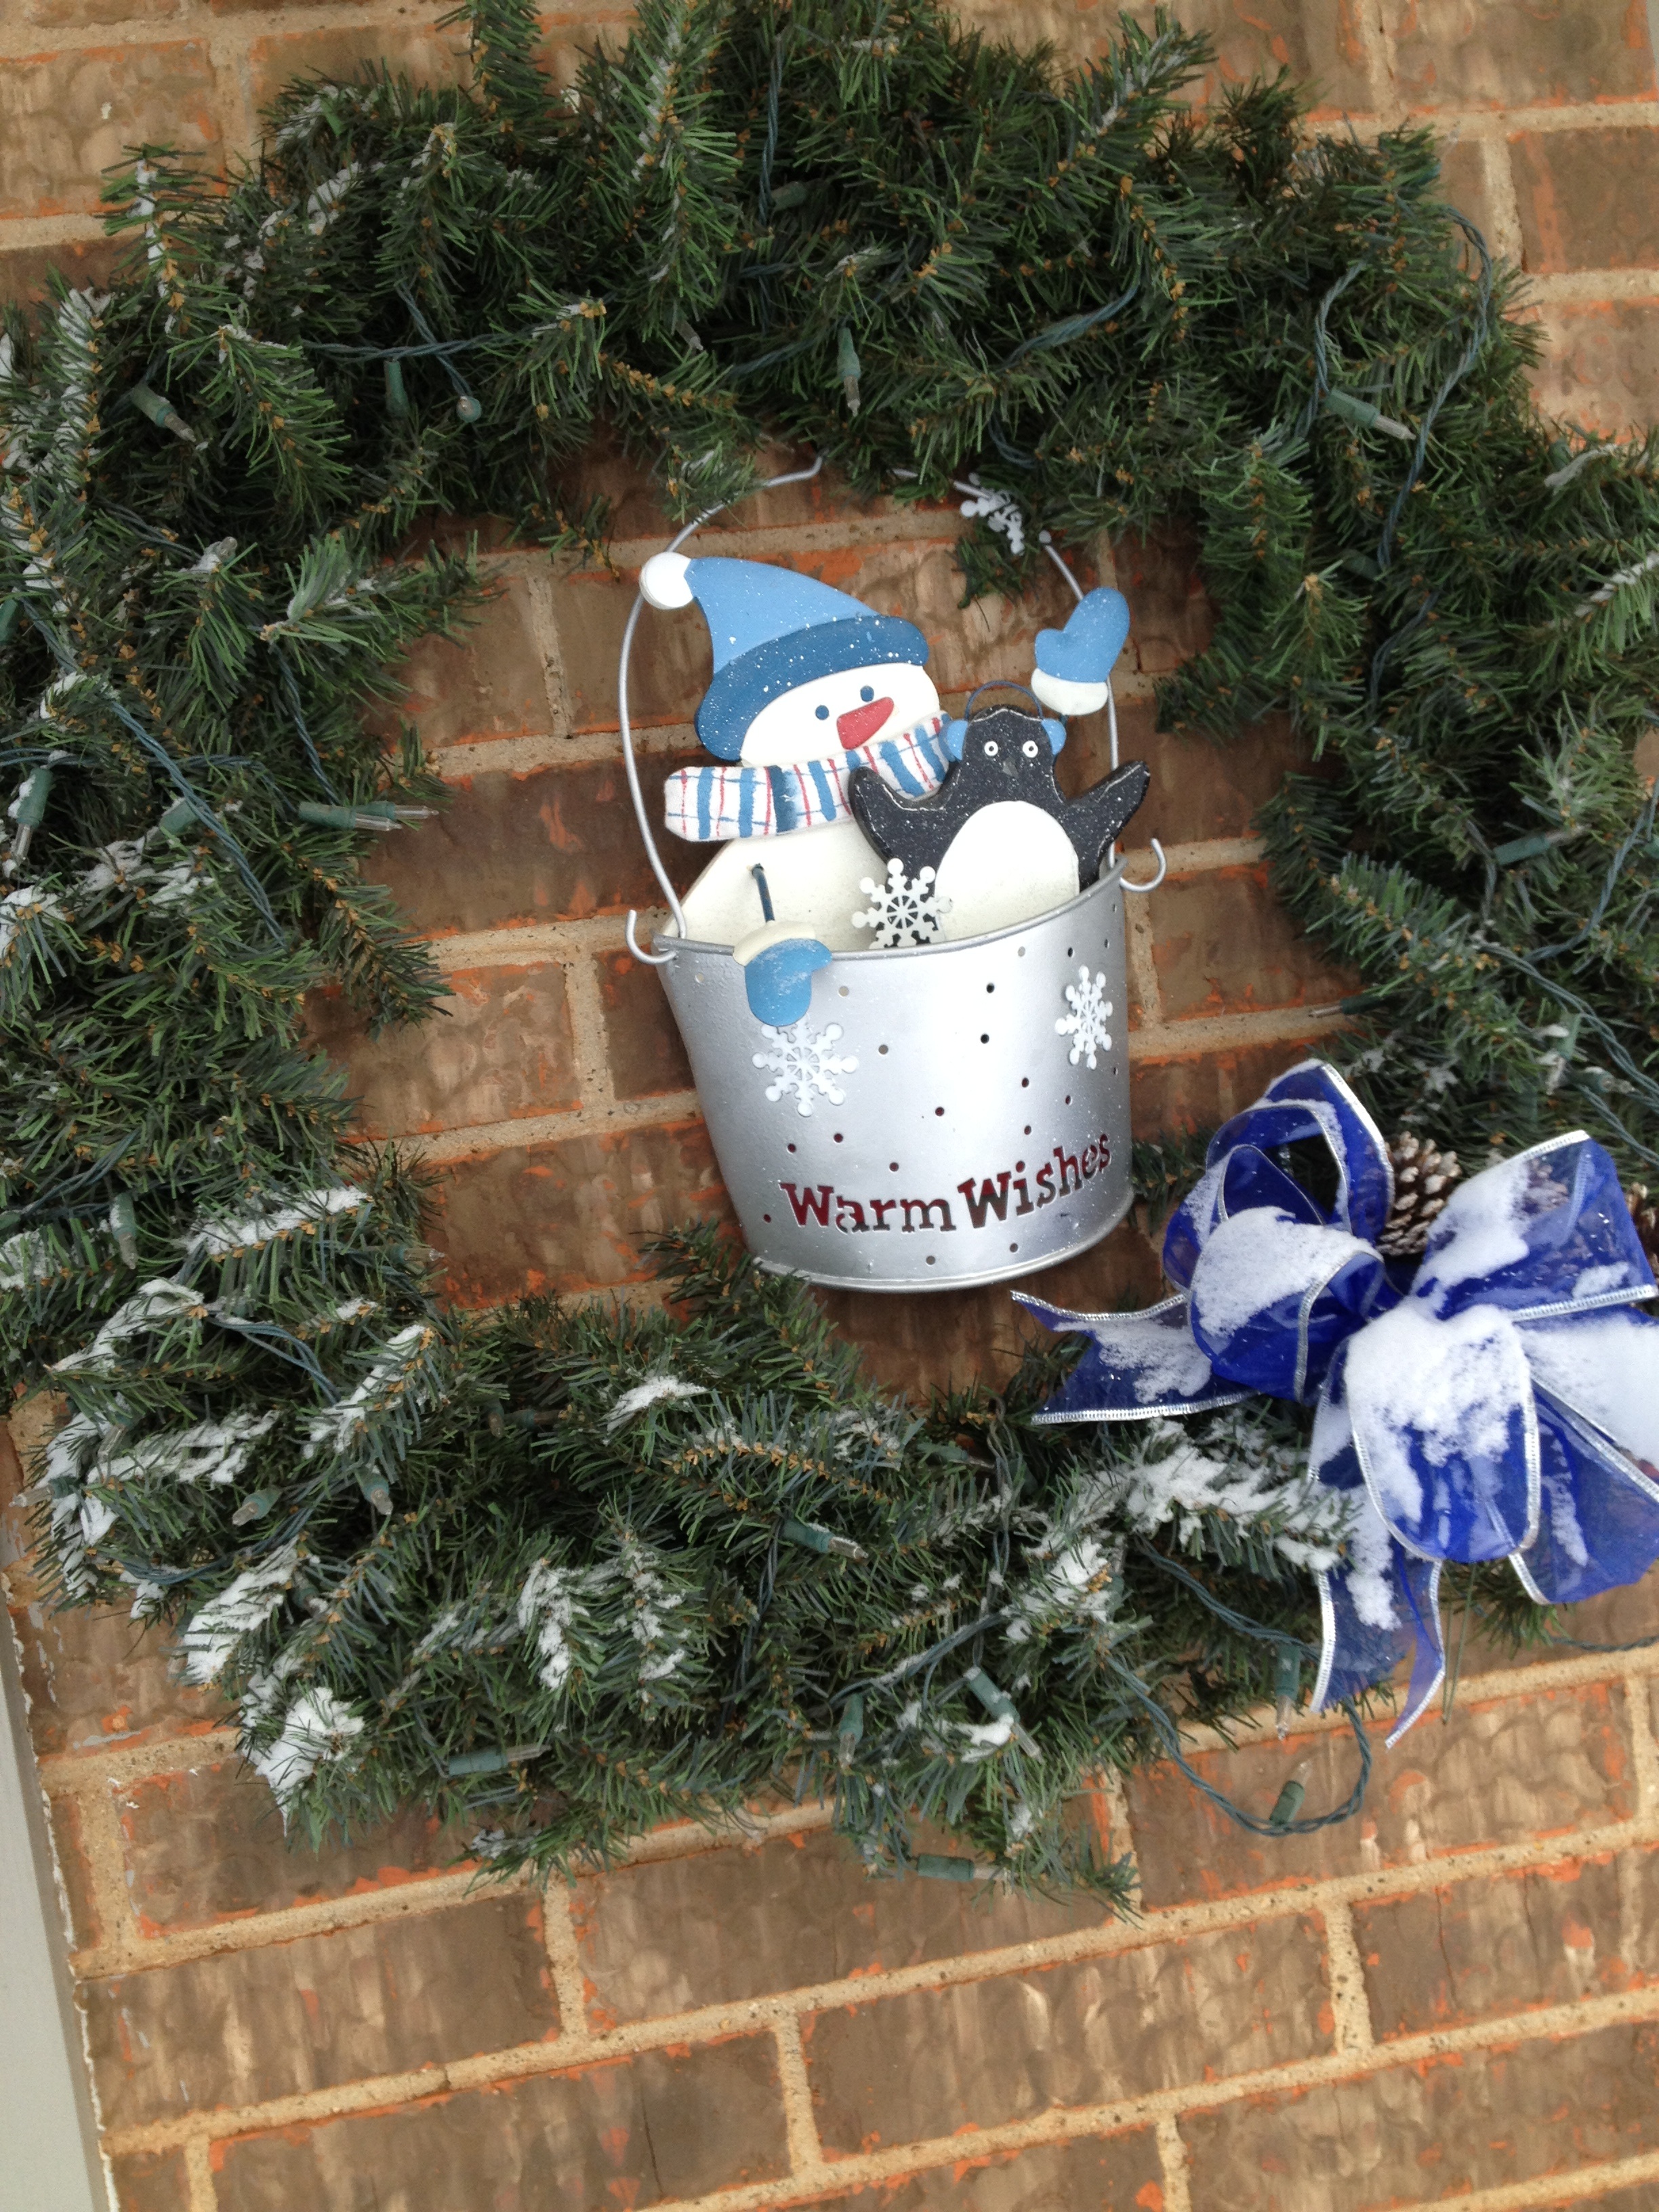
tree, winter, christmas, decor, christmas tree, wreath, christmas decoration